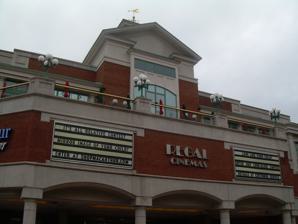
Building: MacArthur Center
Country: United States of America
Year built: 1999
Shopping mall in Virginia, United States MacArthur Center Exterior view of MacArthur Center's food court balcony Location Norfolk, Virginia , United States Coordinates 36°50′56″N 76°17′17″W / 36.848918°N 76.288038°W / 36.848918; -76.288038 Opening date March 12, 1999 ; 25 years ago ( March 12, 1999 ) Management S.L. Nusbaum Realty Co. Owner S.L. Nusbaum Realty Co. No. of stores and services 140 No. of anchor tenants 0 (space for 2) Total retail floor area 900,000 sq ft (84,000 m 2 ), including 400,000 sq ft (37,000 m 2 ) retail and 100,000 sq ft (9,300 m 2 ) food & entertainment No. of floors 3 Website shopmacarthur .com MacArthur Center is a shopping mall in Norfolk , Virginia , in the center of the Hampton Roads metropolitan area. Built by the Taubman Company , the mall is owned by S.L. Nusbaum Realty since August 2023. The 1,100,000 sq ft (100,000 m 2 ) mall is adjacent to the General Douglas MacArthur Memorial. There are 400,000 sq ft (37,000 m 2 ) of mall tenant shops and 100,000 sq ft (9,300 m 2 ) of food and entertainment offerings, including the Regal MacArthur 18 movie theater. Mall history 1990s-2000s Plans were announced in June 1994, for a shopping mall bounded by Monticello and City Hall Avenues, Freemason Street and St. Paul's Boulevard. The Southwest corner of the site at Monticello and City Hall Avenues, what would become the corner of the Dillard's tenant at the mall, had previously been the site of Norfolk's historic City Market. That was demolished in the early 1950s for a single building complex with a JCPenny store, garage and office tower, later known as the Systems Management America (SMA) tower — which was imploded on November 24, 1996. The remainder of the 17 acre site had sat vacant since being razed in the early 1960s. The original mall was intended to have Macy's , who had signed a letter of interest during the early stages of development for the property. The mall officially opened on March 12, 1999. Beginning in 2005, MacArthur Center operated "MacArthur on Ice", a 7,200-square-foot (670 m 2 ) ice skating rink on the property. 2018-2023 store closures and loan default At the end of the 2010s, the MacArthur Center experienced a wave of store closures due to changing customer spending habits and the effects of the retail apocalypse . In 2018 and 2019, J Crew , Fossil , Yankee Candle , Banana Republic , Williams Sonoma , Pottery Barn , Eddie Bauer , Charlotte Russe , Forever 21 , Brighton Collectables , Chicos , Zales and many other stores announced their closure at the mall. On April 5, 2019, Nordstrom closed their store at the mall, leaving Dillard's as the only anchor store remaining. In 2020, primarily due to the impacts of the COVID-19 pandemic, Express , Victorias Secret , Talbots , Abercrombie and Fitch , Papyrus, Francescas, The Walking Company , Justice , J Jill , New York & Company , and others closed at the mall. After Starwood Capital Group defaulted on a $750,000,000 loan for the mall, management was temporarily handed over to JLL until Spinoso Real Estate Group began managing the mall in 2021. In May 2021, Apple announced they would close their MacArthur Center location leaving the Lynnhaven Mall location as their only store in the Hampton Roads area. Following a shooting in April 2022, Texas De Brazil closed its location at the mall. In December 2022, Barnes & Noble closed. In June, 2023, Chili's closed, after almost two decades at the mall. Purchase by the city In March 2021, the city of Norfolk announced plans to redevelop or demolish the mall by 2030 to make room for new developments. The mall would continue to operate normally until then. In early July 2023, a month after the city of Norfolk purchased the mall, Dillard's , which has been one of the mall's major anchors since the mall's opening, announced it would close its upper two floors to become a single floor clearance store, and that the interior entrance to the mall from Dillard's would be permanently closed. Its last day was September 4, 2023. In mid-July 2023, the development authority voted to allocate $4 million to purchase Dillard's, meaning that the mall was now be entirely under City of Norfolk control and will potentially pave the way for redevelopment plans. References